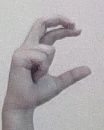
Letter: thal